Gasteria

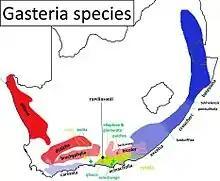

"Gasteria" is part of the family Asphodelaceae, subfamily Asphodeloideae. Closely related genera include "Aloe" and "Haworthia", and the species of these genera are known to hybridise relatively easily with each other.